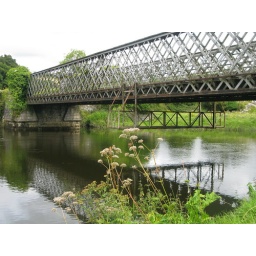
old bridge over the river boyne at oldbridge, drogheda, co. louth, ireland